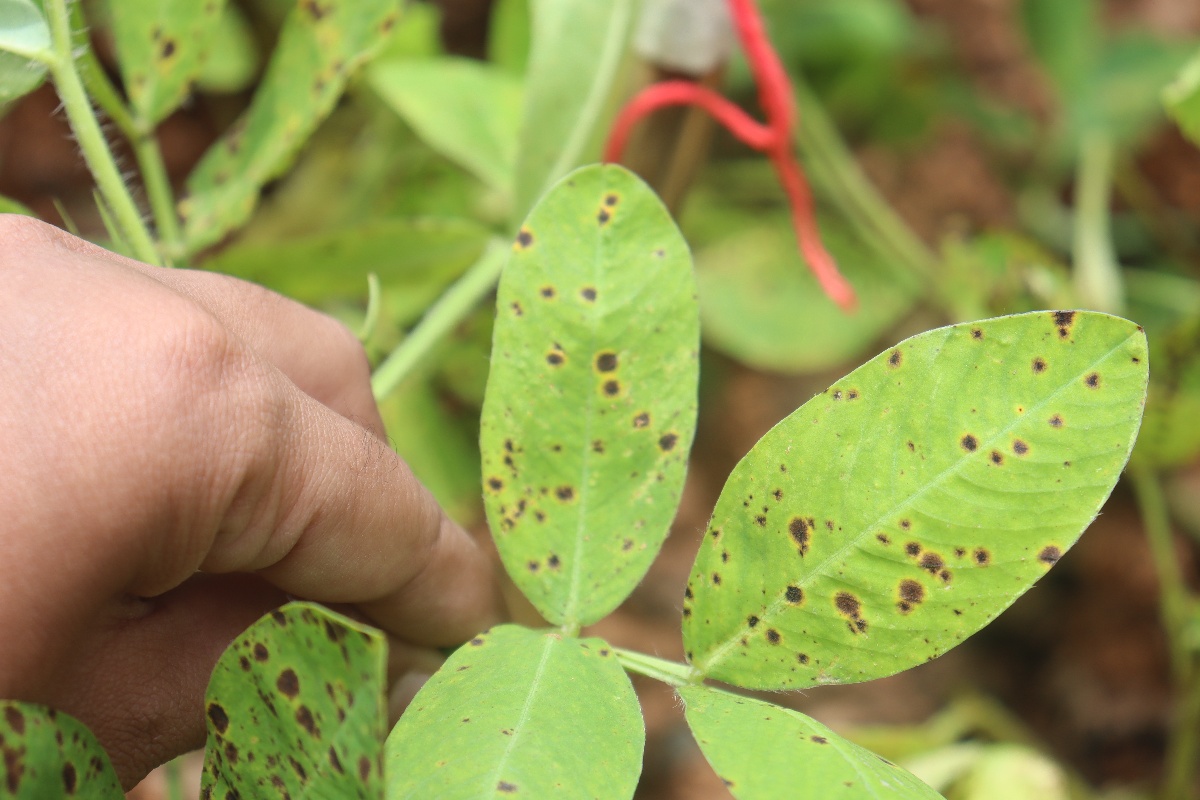
Label: late leaf spot